Citizen Gangster

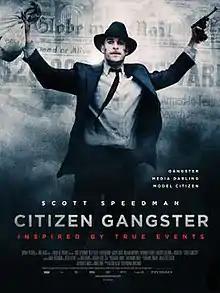
Film poster

Citizen Gangster is a 2011 Canadian biographical drama film directed and written by Nathan Morlando. Scott Speedman stars as Canadian gangster and alleged murderer Edwin Alonzo Boyd.